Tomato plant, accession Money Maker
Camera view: vertical (180 deg); turntable rotation: 210 degrees
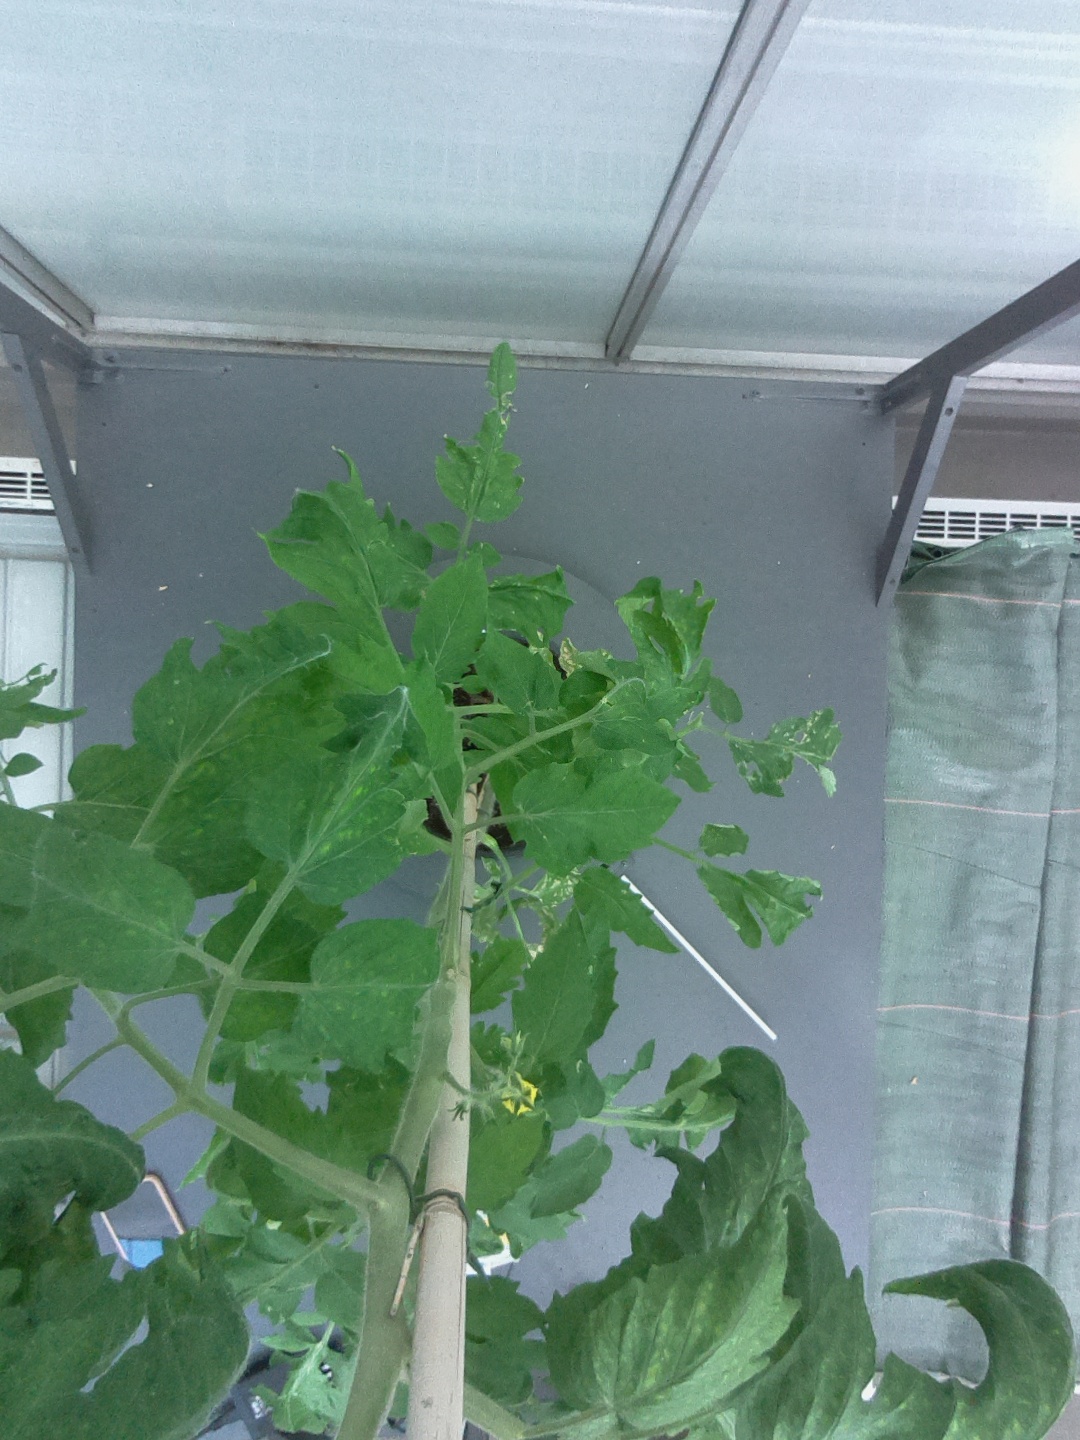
BBCH growth stage 61: 10%-20% of flowers open